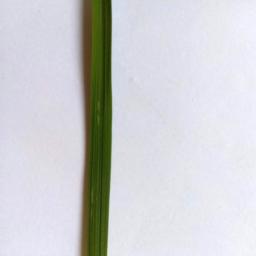
Label: Rice___Healthy